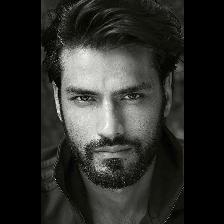
Label: Human